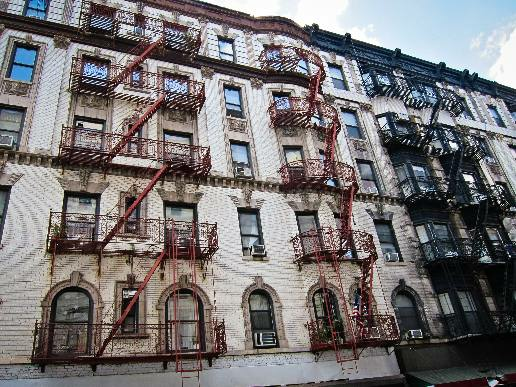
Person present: No